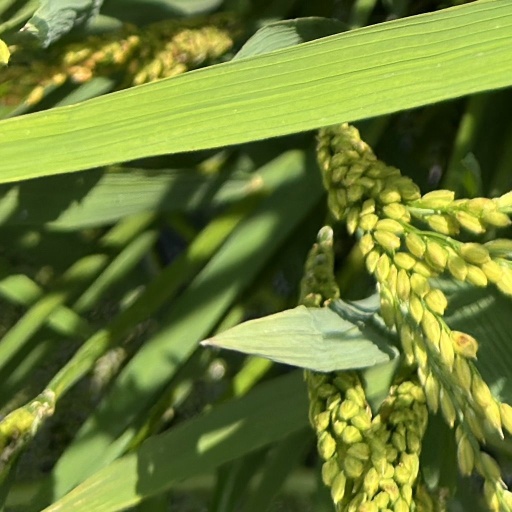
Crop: rice